Reichskommissariat Ukraine

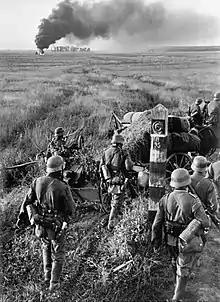
German soldiers crossing the Soviet border in Lviv Oblast of Ukraine during Operation Barbarossa on 22 June 1941

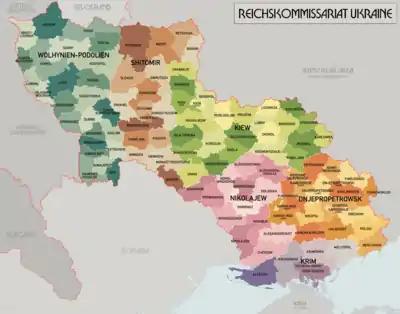
Administrative map, September 1942

On 22 June 1941, Nazi Germany launched Operation Barbarossa against the Soviet Union in breach of the mutual Treaty of Non-Aggression. In anticipation of the invasion, Adolf Hitler had tasked Alfred Rosenburg with preparing the Reich Ministry for the Occupied Eastern Territories ("Ostministerium") to oversee administration of the Soviet territories conquered by the "Wehrmacht".